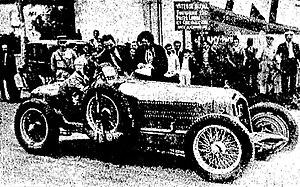
Hellé Nice sur Alfa Romeo au Grand Prix du Comminges 1934.
Le circuit automobile du Comminges est un ancien circuit automobile situé à proximité de la ville de Saint-Gaudens, dans la Haute-Garonne. Le Grand Prix du Comminges est la principale épreuve disputée sur ce parcours qui a également accueilli le Grand Prix de France en 1928. 18 Grands Prix auto et 16 Grands Prix moto s'y dérouleront entre 1925 et 1954.